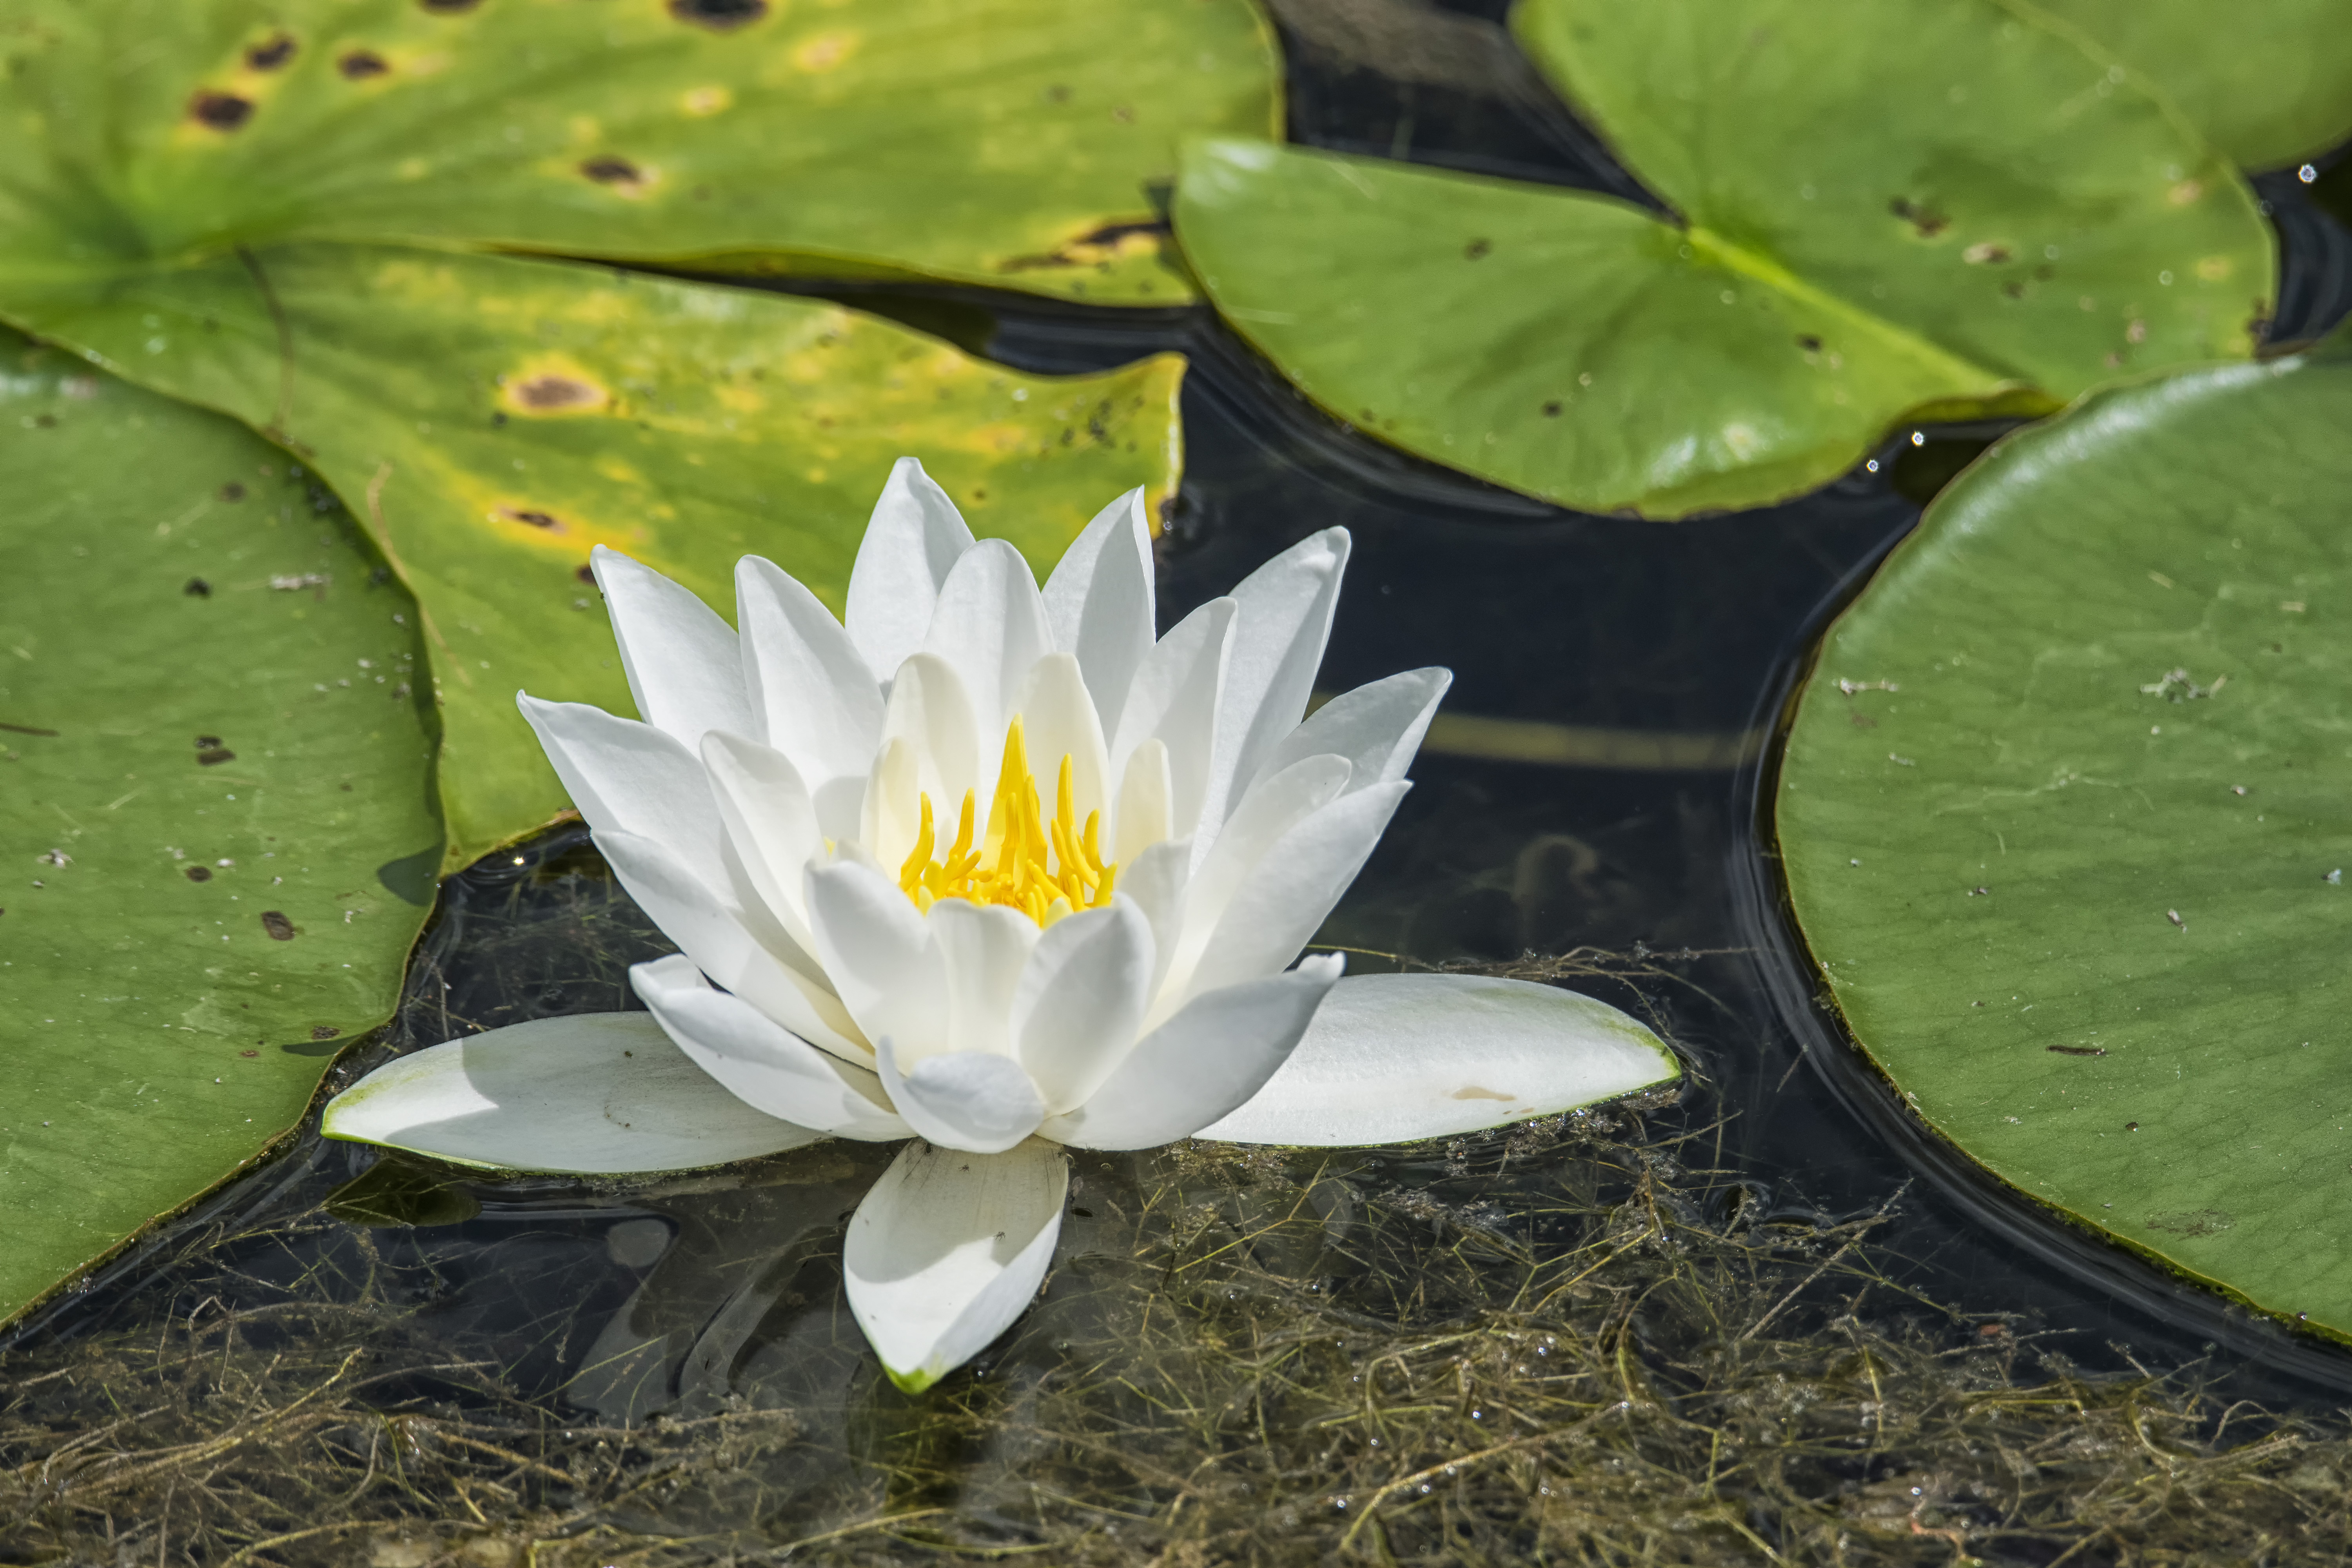
nature, plant, leaf, flower, petal, pond, green, botany, garden, sacred lotus, aquatic plant, flora, canada, lotus, fleur, quebec, lily, sherbrooke, macro photography, flowering plant, land plant